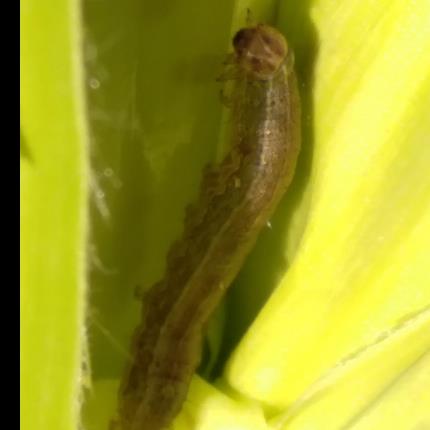
Crop: Maize
Condition: spodoptera-frugiperda-p